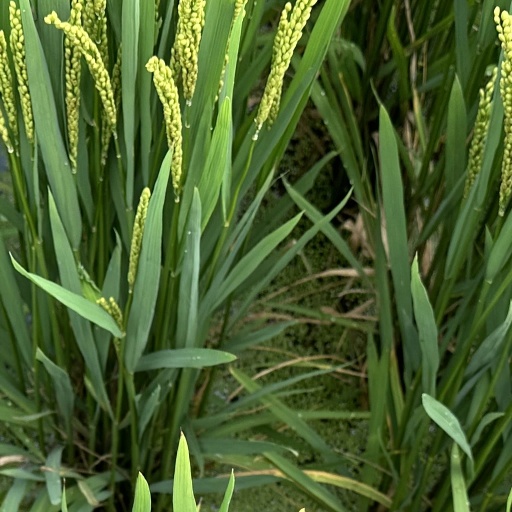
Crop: rice